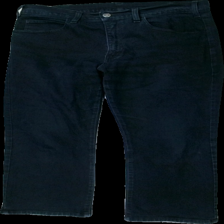
View: front
Type: Jeans
Category: Ladies
Brand: Not in the list
Brand text on label: pearson
Colors: Black
Material: 100% cotton
Cut: Regular
Season: All
Trend: Denim
Damage location: top center
Damage 2 location: middle left
Damage 3 location: middle right
Price range: 50-100
Recommended usage: Reuse
Description: svarta jeans